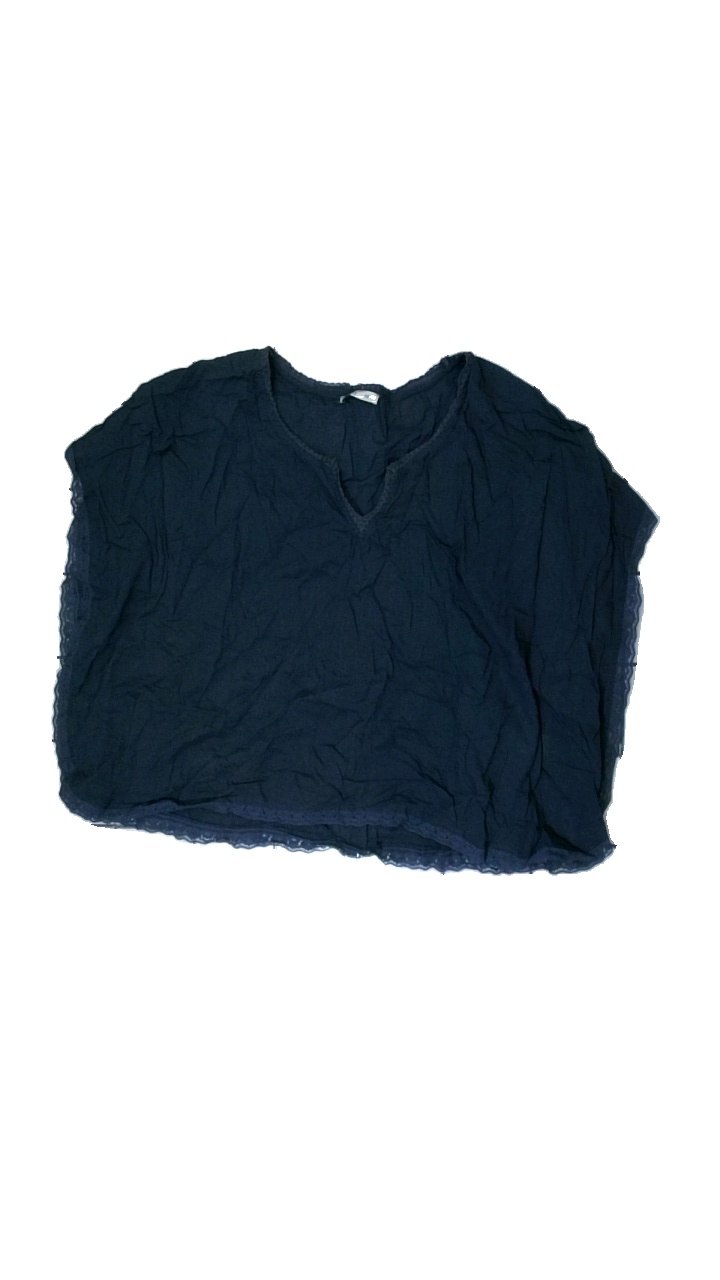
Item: Top (Ladies)
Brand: Ava June
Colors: Blue
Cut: Regular, V-collar
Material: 100% cotton
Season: All
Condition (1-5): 3
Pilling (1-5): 3
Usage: Reuse
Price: <50